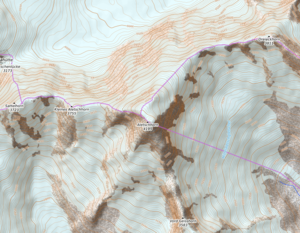
carte réalisée sur umap This map was created from OpenStreetMap project data, collected by the community. This map may be incomplete, and may contain errors. Don't rely solely on it for navigation.
L'Aletschhorn est un sommet des Alpes bernoises à 4 194 mètres d'altitude, il est proche de la frontière entre le canton du Valais et le canton de Berne en Suisse mais se trouve entièrement en territoire valaisan. Il domine le glacier d'Aletsch à l'ouest et son versant donne naissance au Mittelaletschgletscher qui rejoint le glacier principal plus bas à environ 2 300 mètres d'altitude. Il est réputé pour être le sommet le plus froid des Alpes.